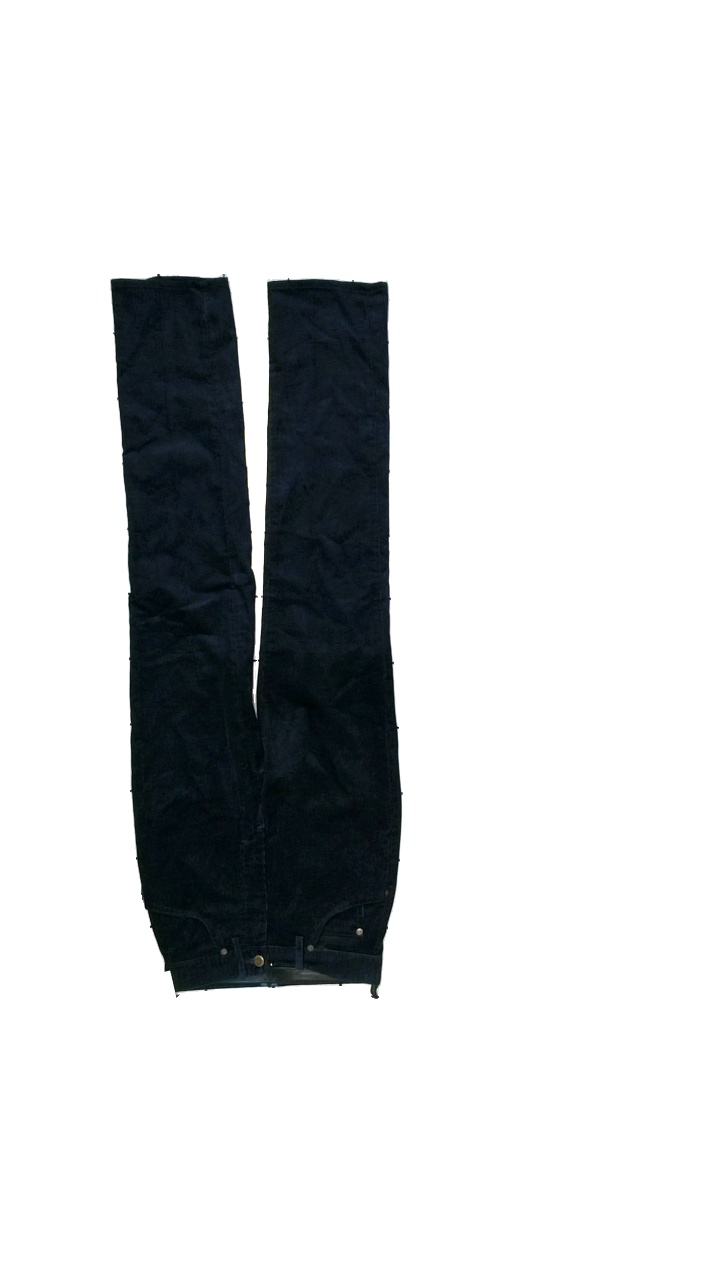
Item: Trousers (Ladies)
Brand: Lee
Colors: Blue
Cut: Regular
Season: All
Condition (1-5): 4
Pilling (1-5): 3
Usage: Reuse
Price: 150-250